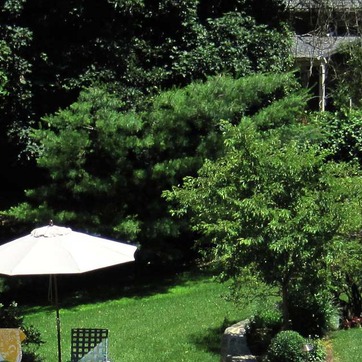
Material: foliage